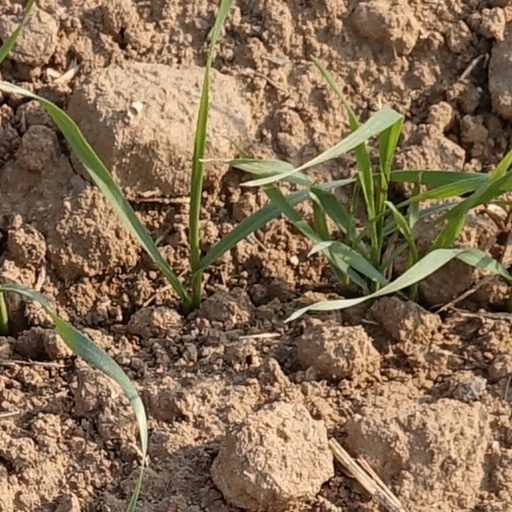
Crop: wheat